Answer in natural language. Considering the relative positions, where is black chair with round backrest (highlighted by a blue box) with respect to white rectangular dining table? Choose between the following options: above or below
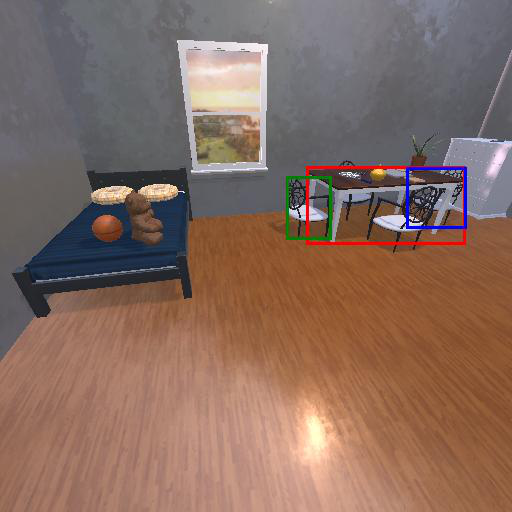
<answer>above</answer>